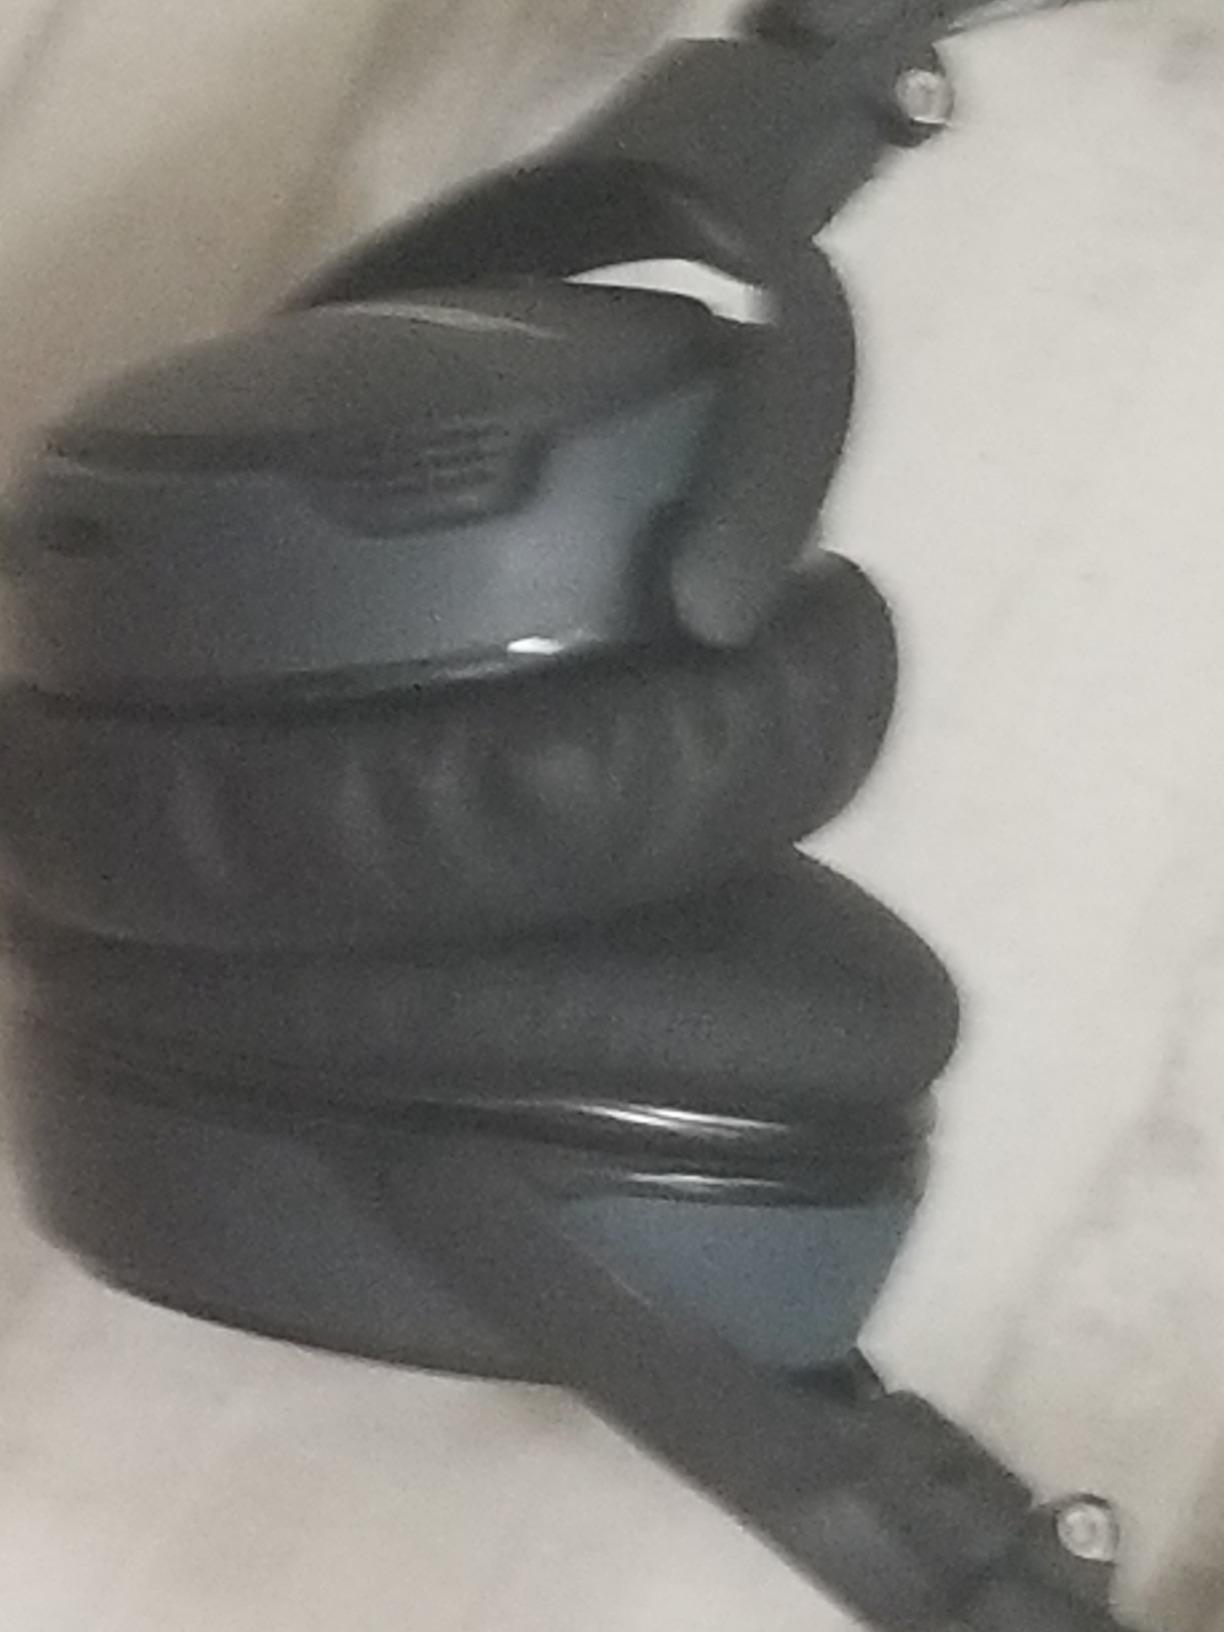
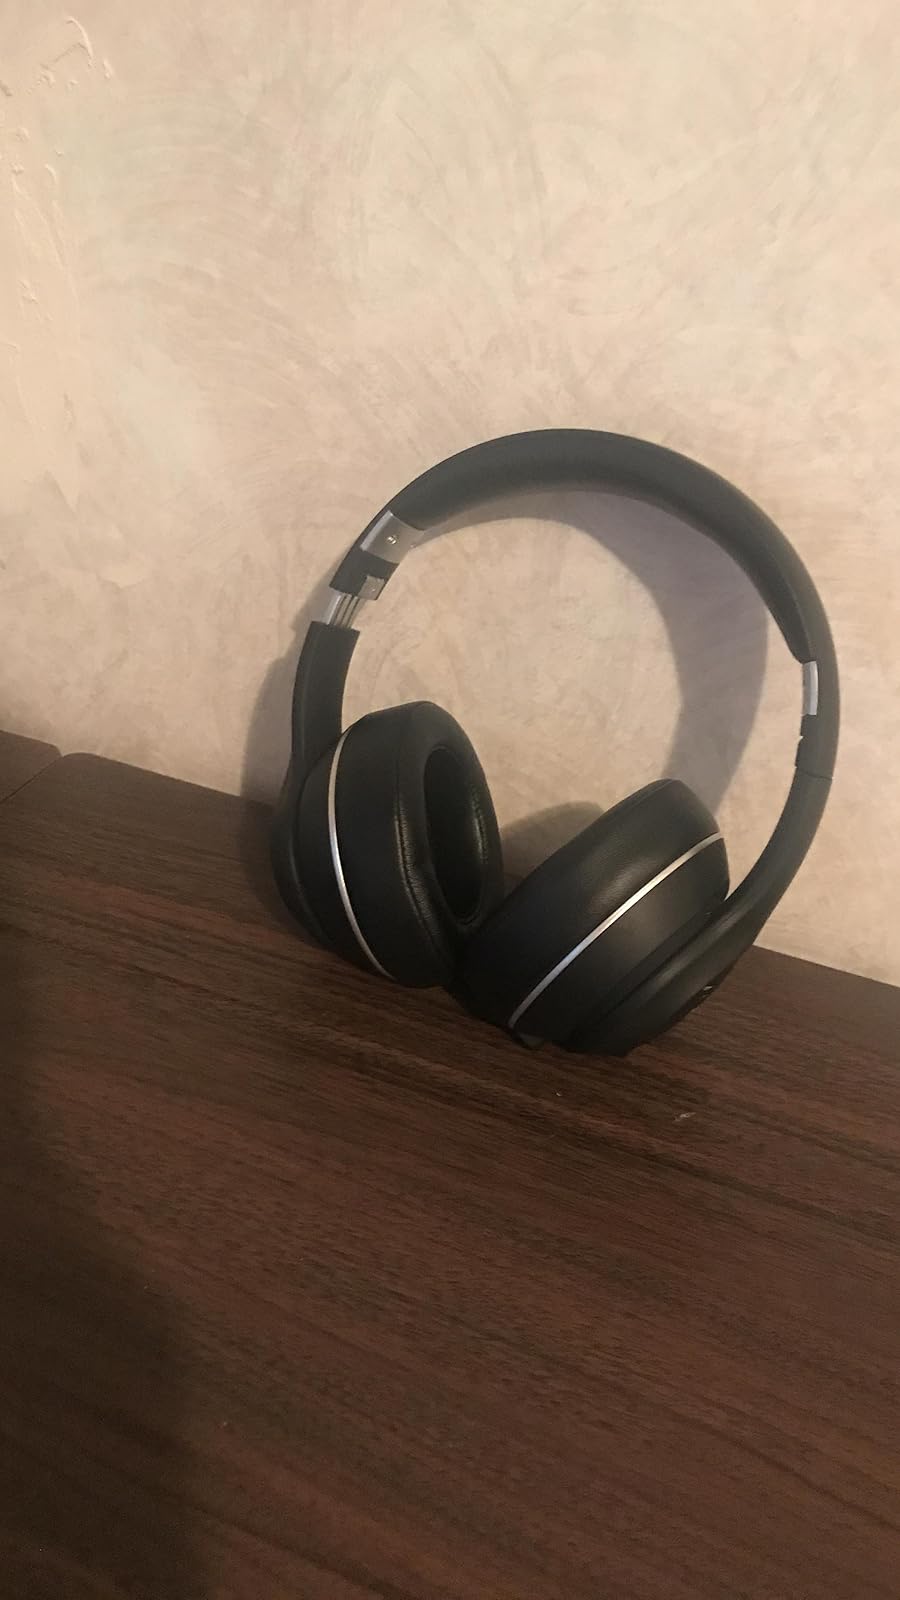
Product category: headphones
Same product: no